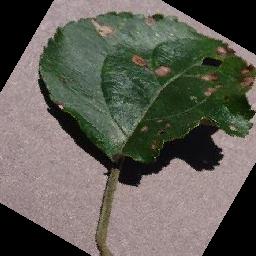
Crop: apple
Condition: black_rot